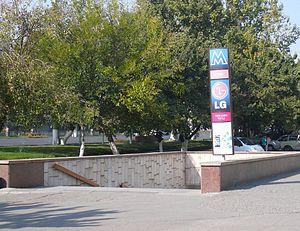
Ci-après la liste des stations du métro de Tachkent avec le nom en écriture latine et cyrillique des stations du métro de la ville de Tachkent en Ouzbékistan :